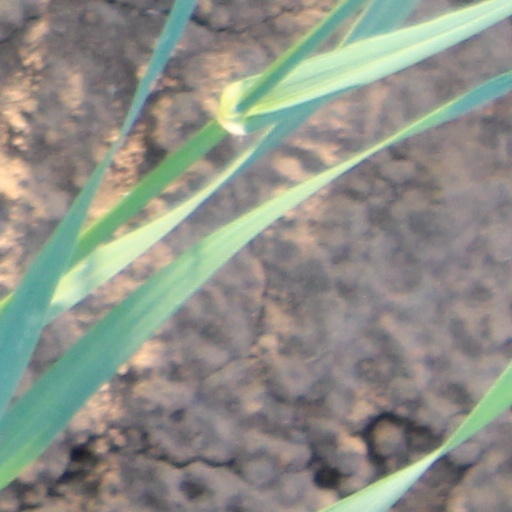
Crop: wheat